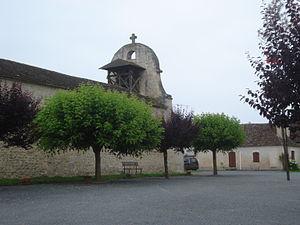
Monfaucon est une commune française située dans le département de la Dordogne, en région Nouvelle-Aquitaine.